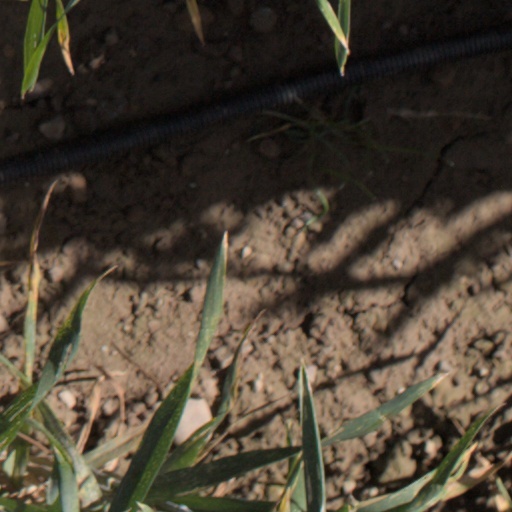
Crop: wheat